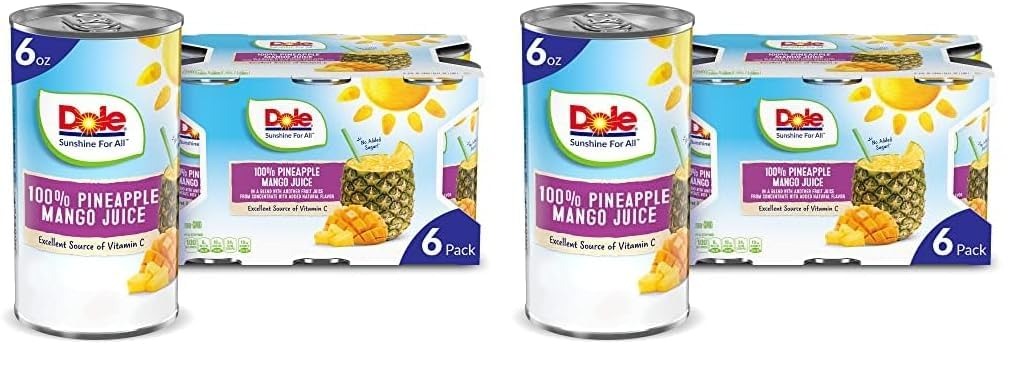
Item Name: Dole 100% Pineapple Mango Juice, No Added Sugar, Excellent Source of Vitamin C, 100% Fruit Juice, 6 Fl Oz (Pack of 6), Packaging May Vary
Bullet Point 1: No Added Sugar**: A tropical, sweet blend of pineapple and mango that invigorates your senses with every sip; Add a splash to your smoothie or mix it into your cocktail or non alcoholic drink for the refreshing taste of 100% Juice*** that's straight from the tropics.
Bullet Point 2: Gluten Free: Dole Pineapple Juice is an excellent source of Vitamin C, made from non-GMO ingredients has no added sugar** & is Kosher!
Bullet Point 3: Delicious Pineapple: With Dole's shelf-stable pineapple products, you can have the delicious taste of refreshing pineapple anywhere, anytime
Bullet Point 4: Refreshing Flavor: Try the refreshing bright flavor of Dole's packed fruit, fruit juice, and other pantry staples in all your favorite recipes
Bullet Point 5: Contains one (1) Pack of 6 Cans, Each Can totalling 6 Fl Oz (6 Cans Total); Best Served Chilled, Shake well before drinking
Bullet Point 6: *With Added Vitamin C and Natural Flavors; **Not a low calorie food; See Nutrition Facts panel for sugar and calorie content
Value: 36.0
Unit: Fl Oz

Price: 4.63